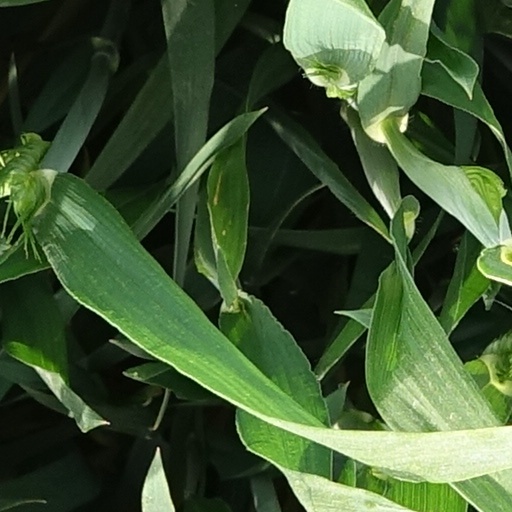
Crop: wheat